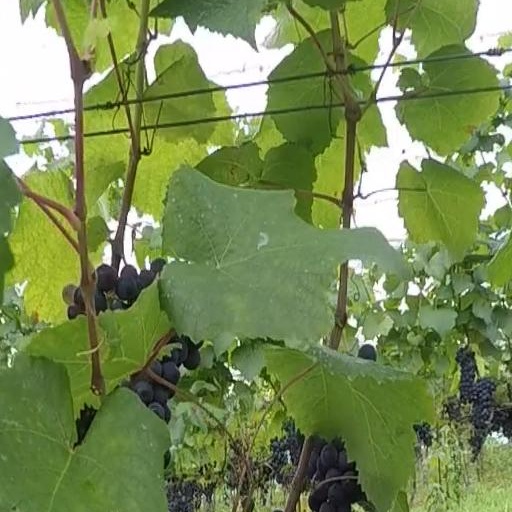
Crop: grape